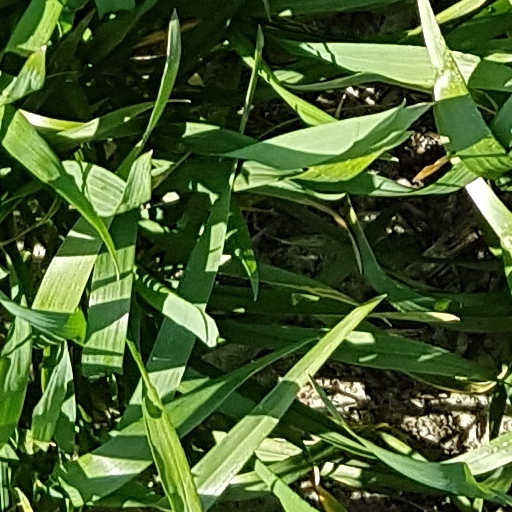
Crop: wheat